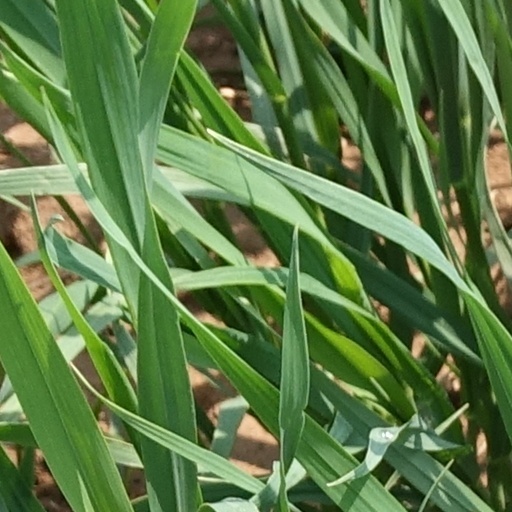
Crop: wheat